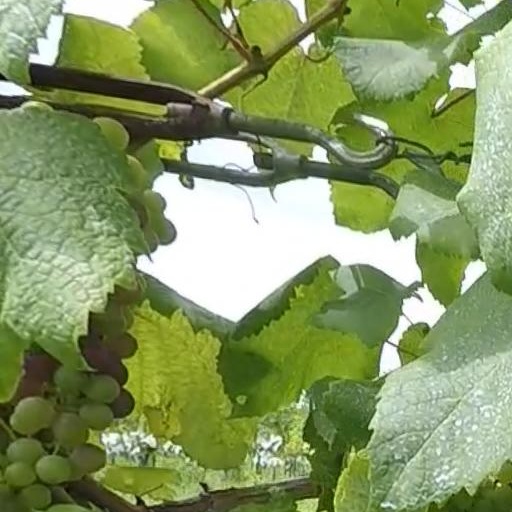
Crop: grape